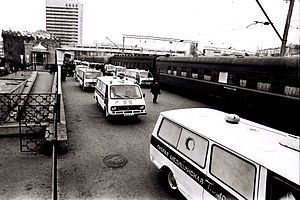
Khojaly-massakren
Khojaly-massakren refererer til drabene på 613 civile aserbajdsjanere, heraf 106 kvinder og 83 børn, i byen Khojaly den 25. februar 1992. Ifølge Aserbajdsjan, Memorial, Human Rights Watch og andre internationale observatører, blev massakren gennemført af etniske armenske soldater, angivelig med hjælp af de russiske styrker under konflikten om Nagorno-Karabakh. Ifølge en rapport fra HRW opstod myrderierne, da et stort antal beboere, fulgt af nogle få tilbagetrækkende soldater, flygtede fra byen, da den blev erobret af armenske styrker. Da de nærmede sig grænsen til Aserbajdsjan, blev de angrebet og beskudt af armenske styrker ved en militær post.